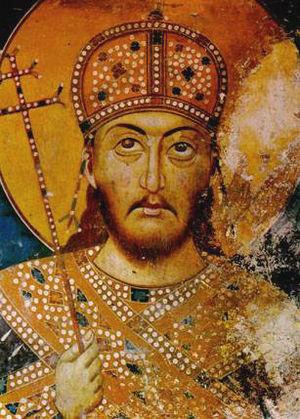
Cette page dresse une liste de personnalités mortes au cours de l'année 1355 :
La guerre civile de Byzance (1341-1347) opposa lors du décès de l’empereur Andronic III les partisans du régent désigné, Jean VI Cantacuzène, aux tuteurs du jeune Jean V Paléologue, âgé de neuf ans, c’est-à-dire l’impératrice douairière Anne de Savoie, le patriarche de Constantinople Jean XIV Kalékas et le mega dux Alexis Apokaukos. Divisant la société byzantine selon les classes sociales, elle mit aux prises l’aristocratie qui appuyait Jean VI et les classes moyenne et populaire qui appuyaient la régence. Elle se déroula dans le contexte d’une querelle religieuse où les partisans de Cantacuzène étaient généralement partisans de la doctrine mystique de l’hésychasme.
Le Despotat d’Épire fut l’un des États grecs successeurs de l’Empire byzantin après la conquête de Constantinople et la mise en place de l'Empire latin d'Orient sur les terres principales de l'Empire byzantin par la quatrième croisade en 1204. Fondé par Michel Comnène Doukas, le nouvel État se voulut, à l’instar de l’Empire de Nicée et de l’Empire de Trébizonde, le successeur légitime de l’Empire byzantin. Centre de résistance et havre pour les réfugiés grecs contre les envahisseurs latins après la défaite, il ne réintégra l’empire restauré qu’en 1323. Grec par ses origines, puis italien, serbe et albanais par conquête, il tenta de maintenir son identité jusqu’à sa chute aux mains des Ottomans en 1479.
Le monastère de Lesnovo est un monastère orthodoxe situé près du village de Lesnovo, dans la municipalité de Probichtip, en Macédoine du Nord. Il se trouve sur le versant sud du massif montagneux d'Osogovo. Le monastère est toujours en activité et il héberge une colonie artistique. Il a été fondé par Saint Gabriel de Lesnovo au XIᵉ siècle. Ses reliques se trouvaient dans l'église avant d'être transférées à Veliko Tarnovo, en Bulgarie.
Manuel Cantacuzène, est un despote de Morée. Il a régné de la création du despotat, le 25 octobre 1349, jusqu’à sa mort.
Cette page dresse une liste de personnalités nées au cours de l'année 1308 :
Stefan Uroš IV Dušan Nemanjić, est le roi de Serbie de 1331 à 1346 et empereur des Serbes et des Grecs de 1346 à 1355. Issu de la dynastie des Nemanjić, il est le fils du roi Stefan Uroš III Dečanski.